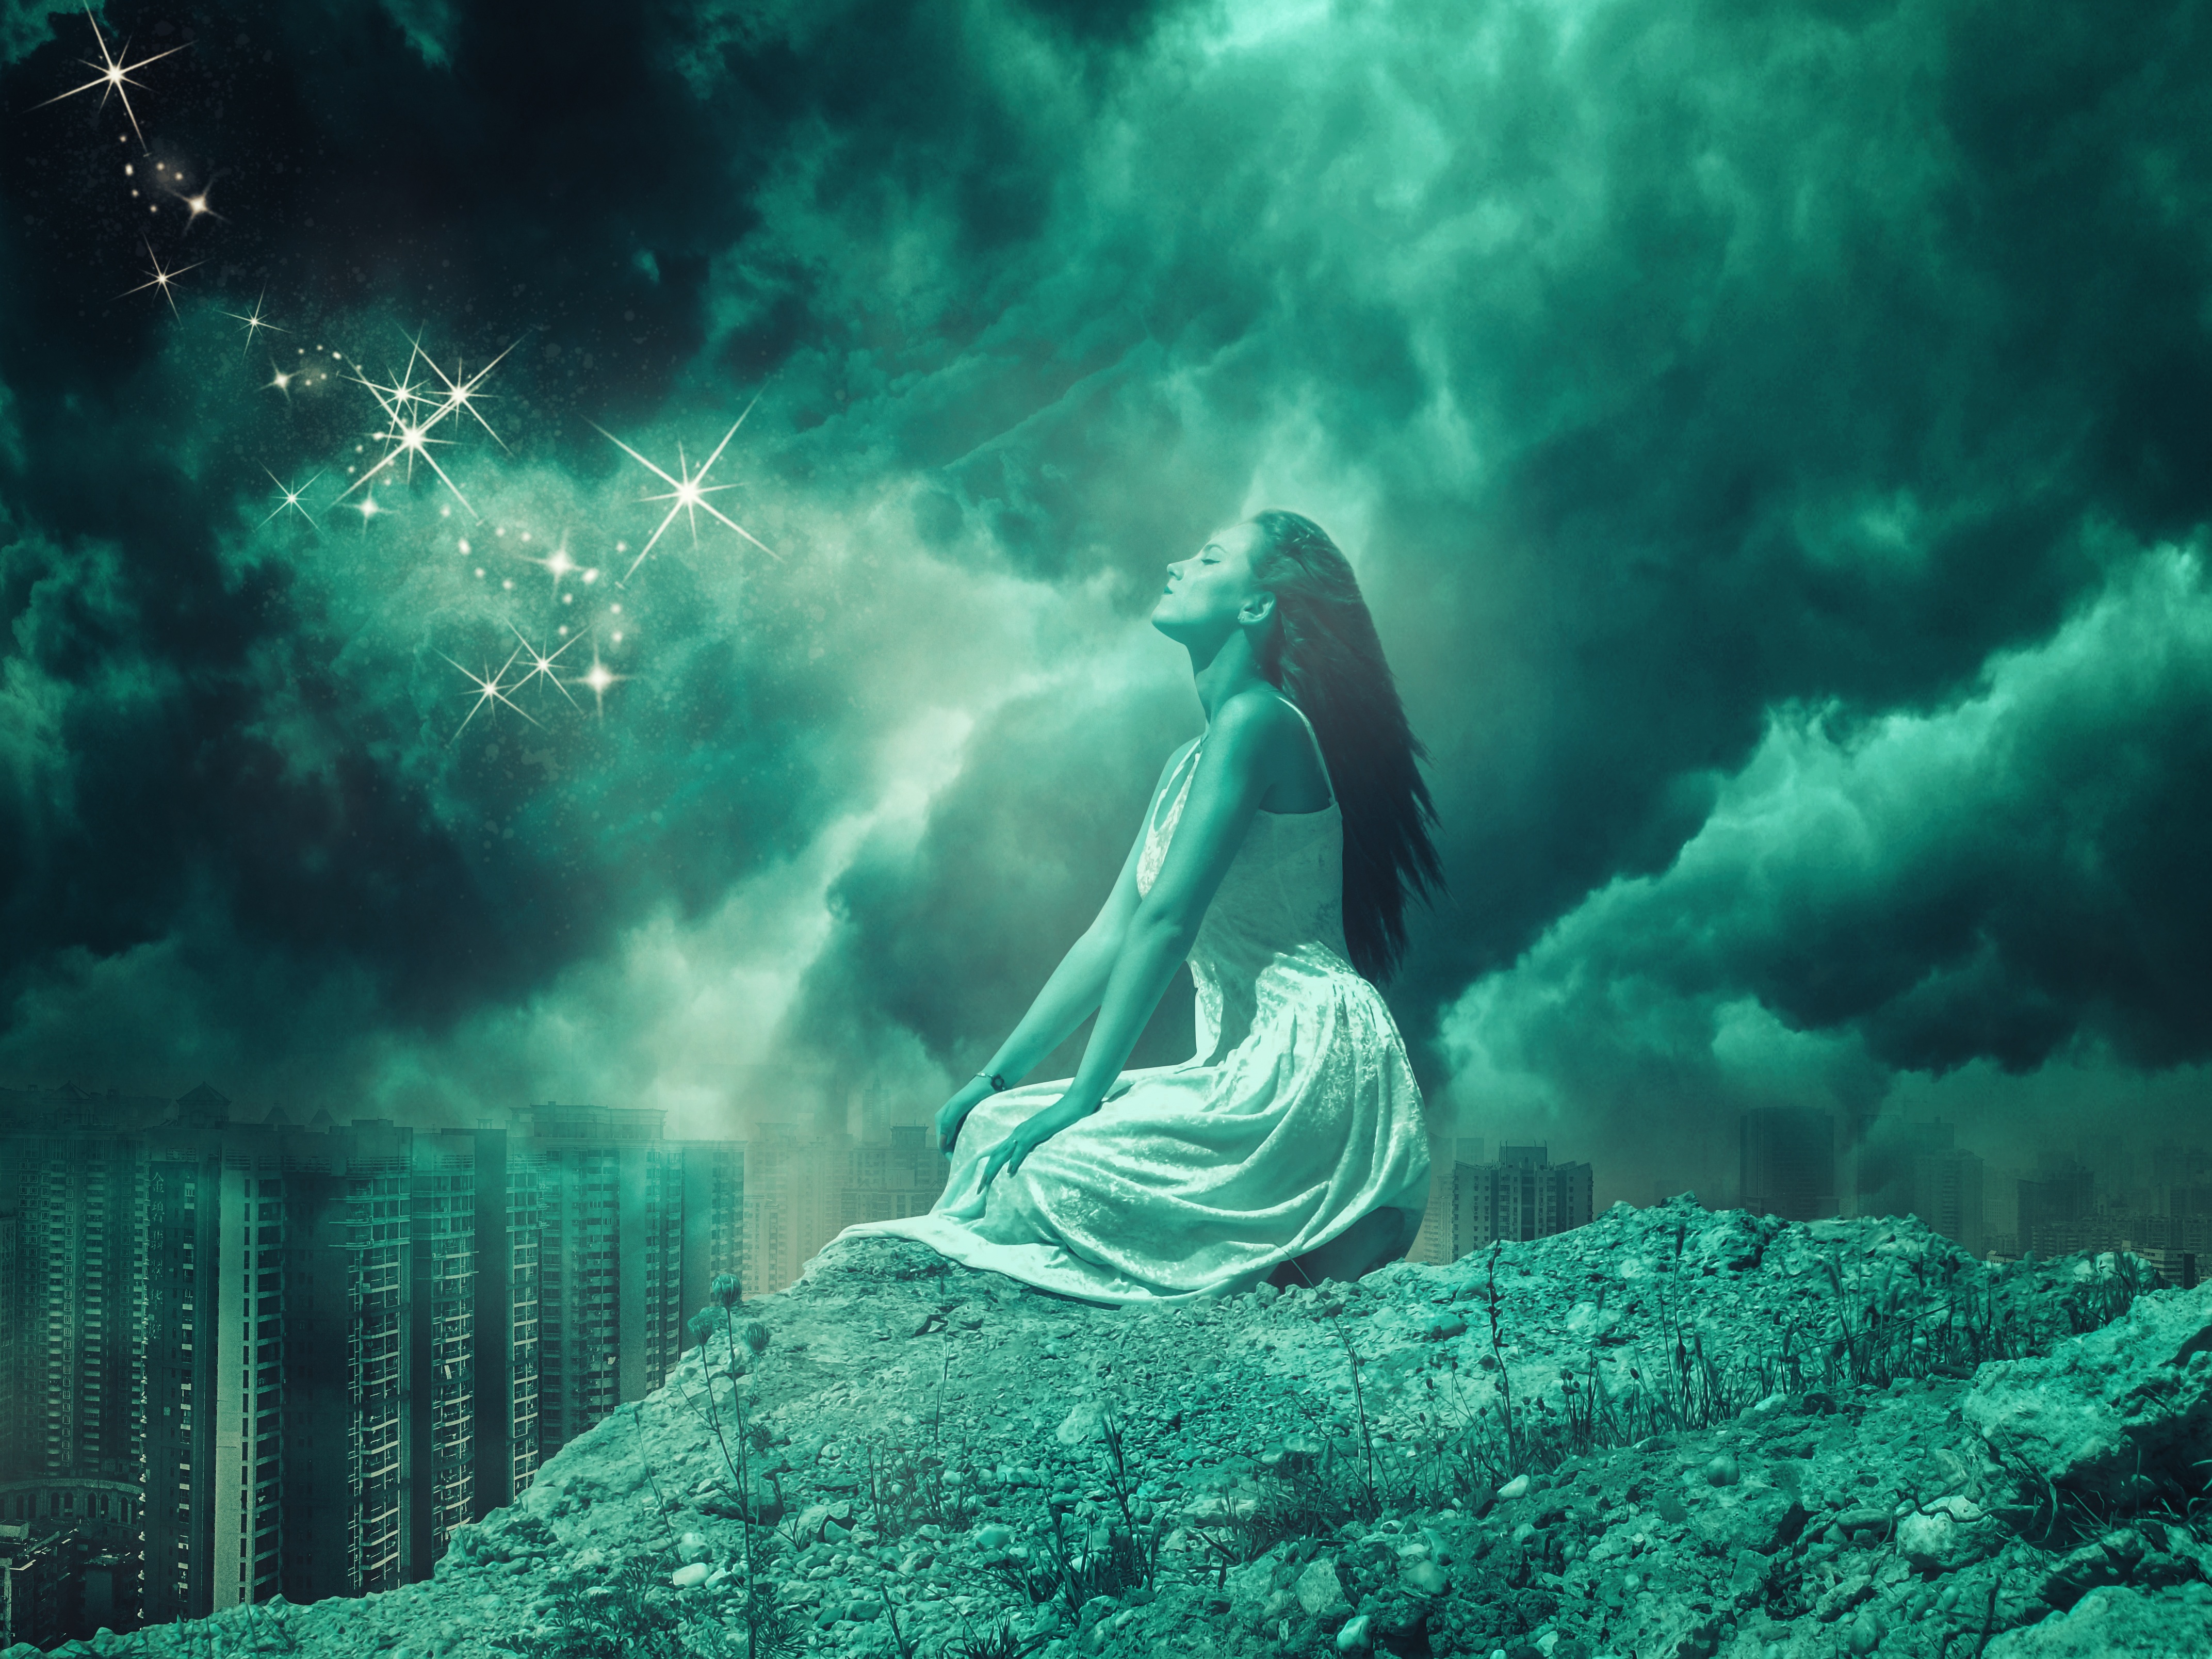
sea, ocean, sky, girl, woman, sunlight, wave, underwater, biology, pray, clouds, computer wallpaper, marine biology